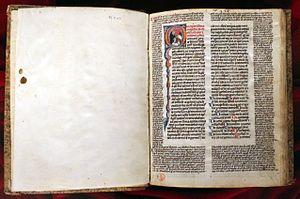
Saint Raymond de Penyafort, né à Vilafranca del Penedès, près de Barcelone, vers 1175, et mort en 1275, est un frère prêcheur.